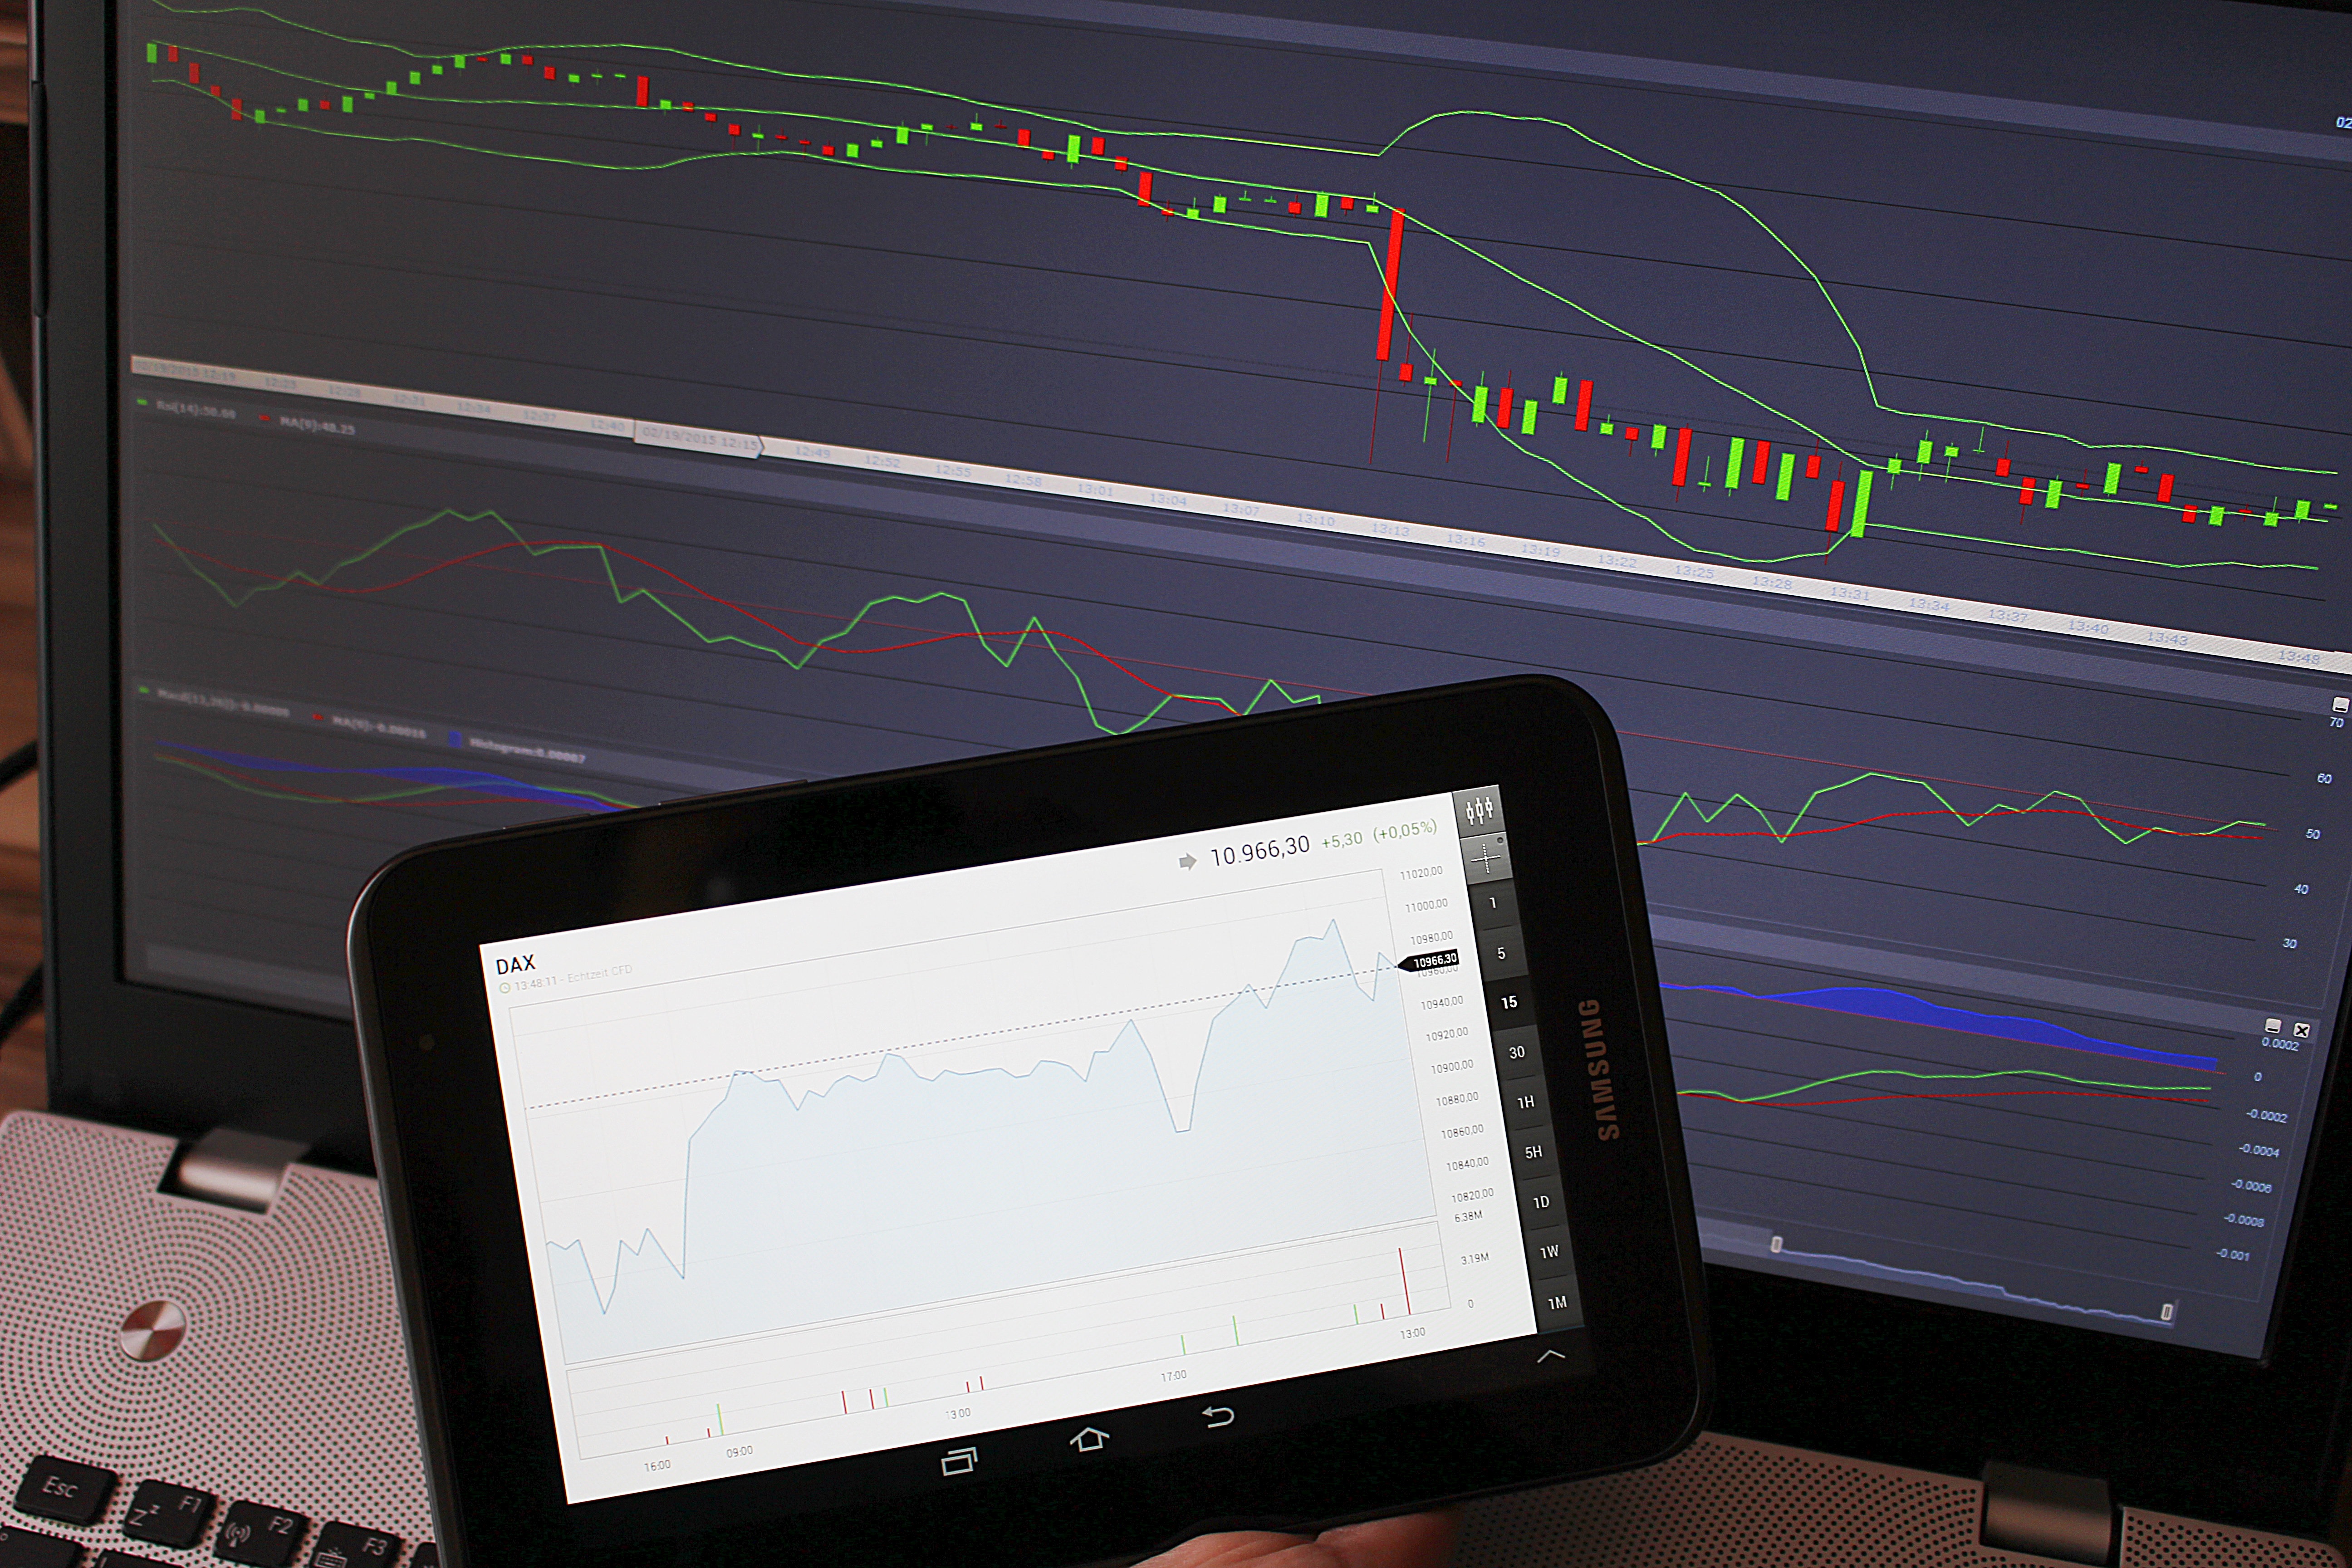
technology, chart, design, multimedia, screenshot, analysis, trading, forex, personal computer, personal computer hardware, display device, charts